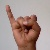
The image shows a hand gesture representing the letter 'I' in Indian Sign Language.